Rickshaw

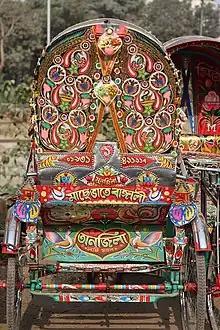
Cycle rickshaw decoration in Bangladesh

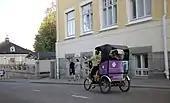
Biketaxi rickshaw in Kuopio, Finland.

Macau still uses tri-wheeled bicycle rickshaw, or riquexó in Portuguese, as Macau was a Portuguese colony in the past. This kind of transportation was very famous until the late 20th century, due to the fact of being a small city and few cars, not so many motorcycles, very bad public transport and no other transport such as train or subway. You can go around Macau peninsula and the twos island on rickshaw, and visit the Riquexó Museum and see the evolution of rickshaws from the 18th century until modern times.